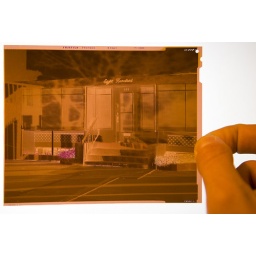
i'm still scanner-trolling on ebay... this is taken against my computer screen